New York State Route 345

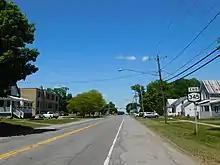
NY 345 approaching NY 37 in Waddington village

NY 345 begins at an intersection with US 11 in the village of Potsdam, just north of Clarkson University. The route heads northwestward on Pine Street and Madrid Avenue as a village-maintained, state-numbered highway, crossing the CSX Transportation-owned St. Lawrence Subdivision by way of a grade crossing as it heads through a commercial and residential area. It exits the village shortly afterward, at which point the route becomes maintained by the New York State Department of Transportation. It heads northwestward on a linear path through the town of Potsdam, passing through mostly undeveloped areas comprising open fields and forests. NY 345 curves slightly northward at Burnham Corners before crossing Trout Brook and entering the town of Madrid, where it traverses the New York and Ogdensburg Railway by way of a grade crossing just outside the hamlet of Madrid.